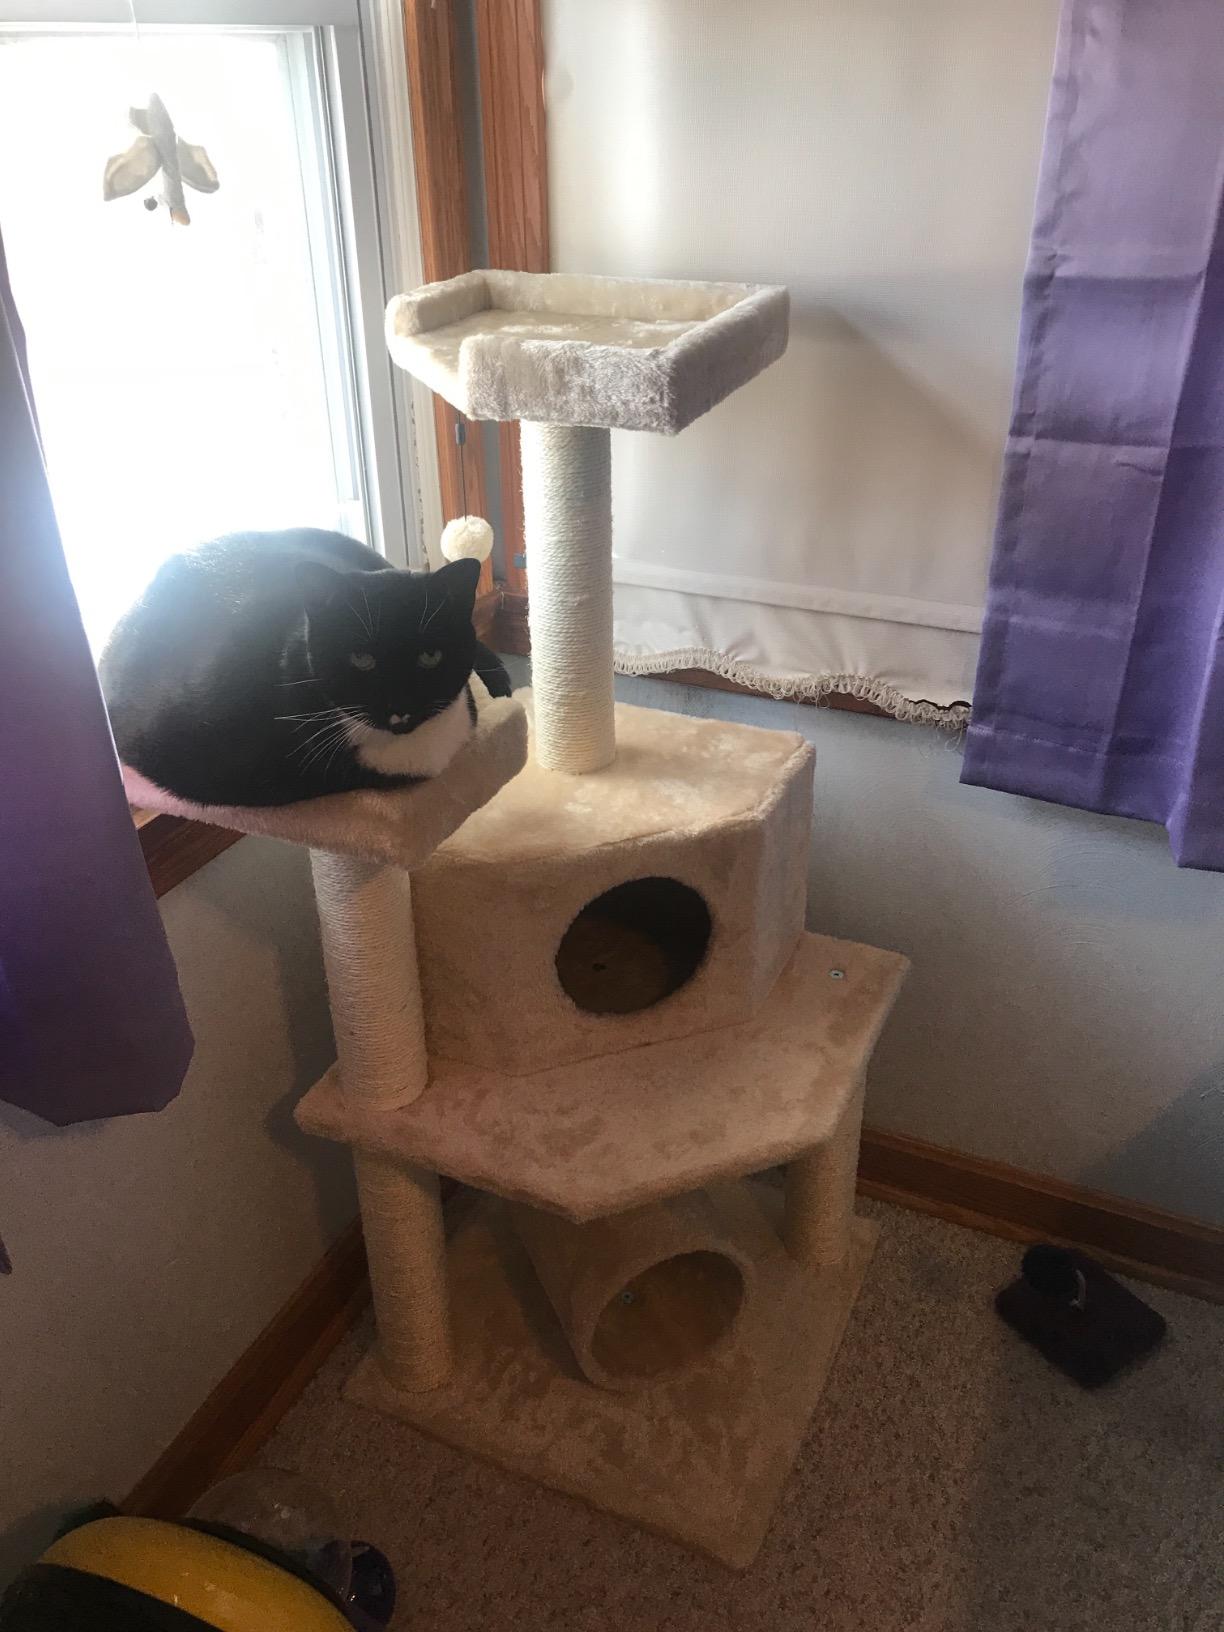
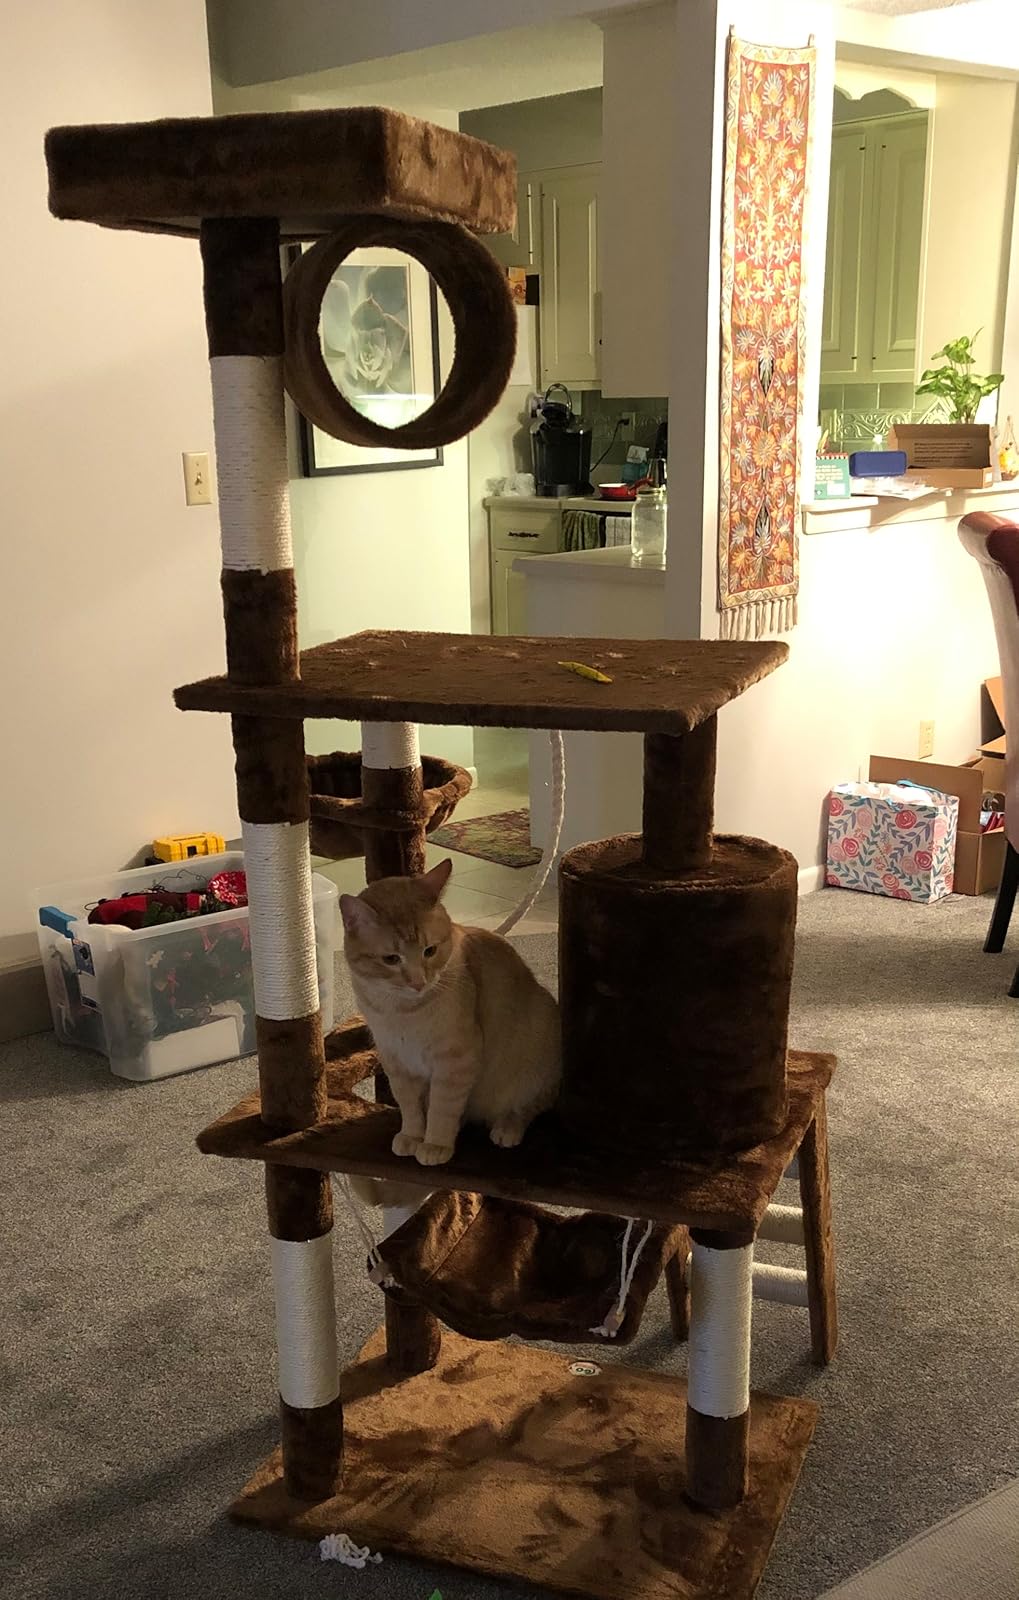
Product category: items_cat tree
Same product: no